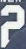
Number: 2